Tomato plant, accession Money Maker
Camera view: vertical (180 deg); turntable rotation: 0 degrees
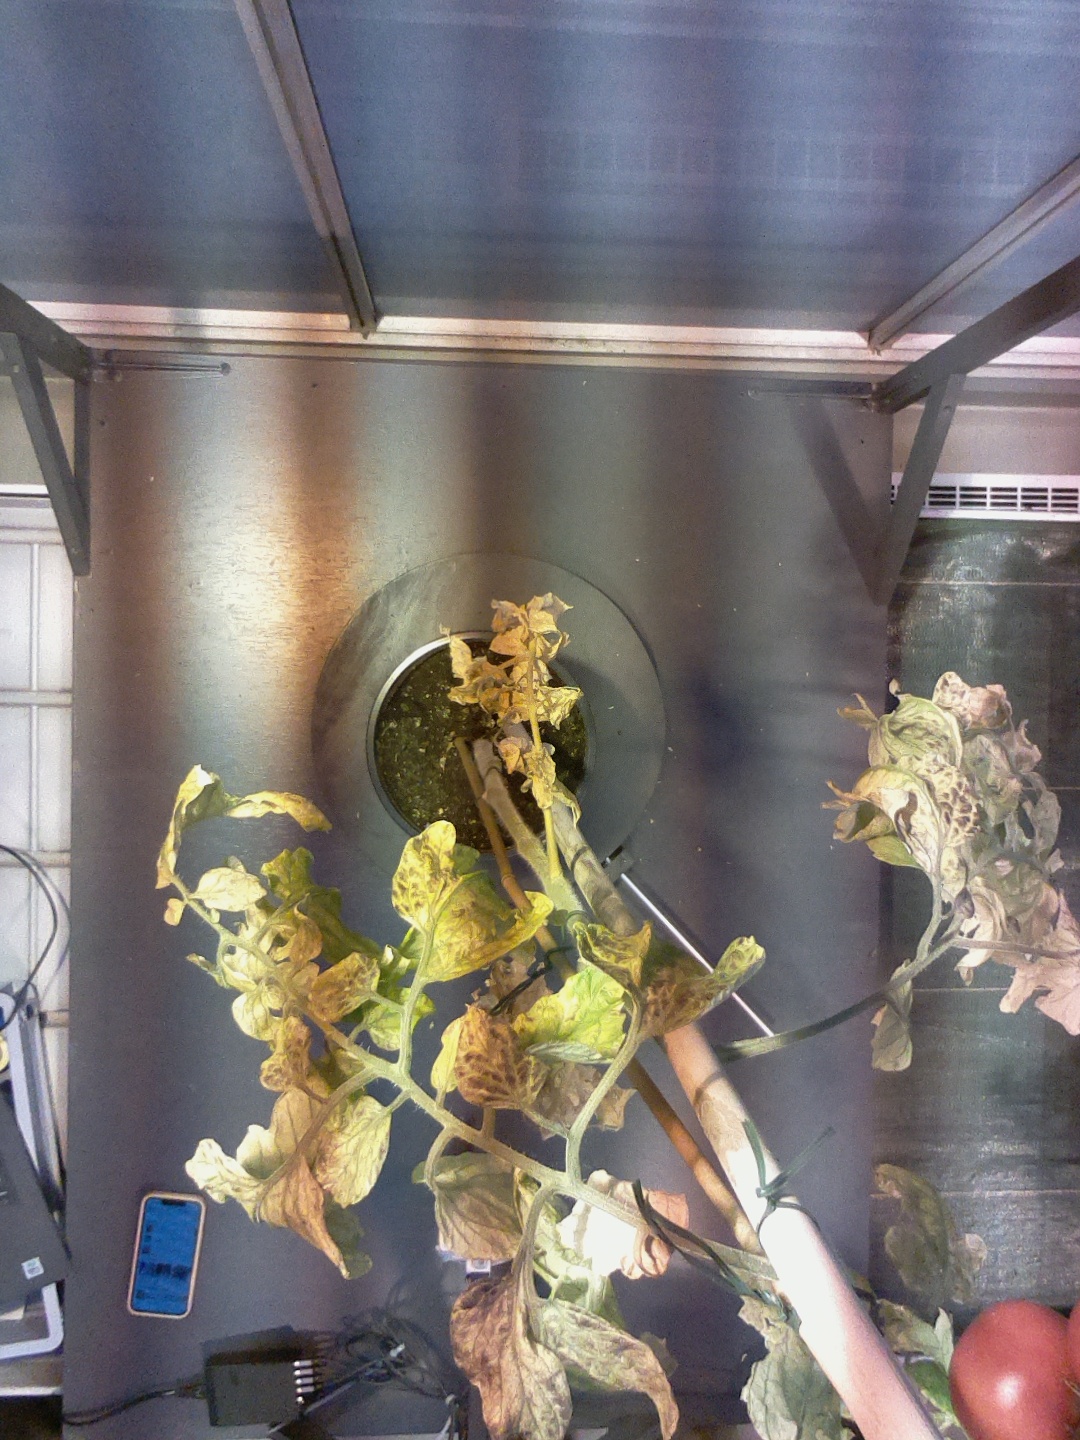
BBCH growth stage 86: 60%-70% of fruits show typical fully ripe color